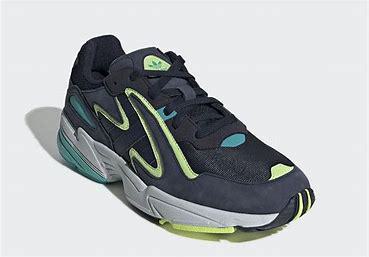
Brand: Adidas
Model: Yung 96 Chasm